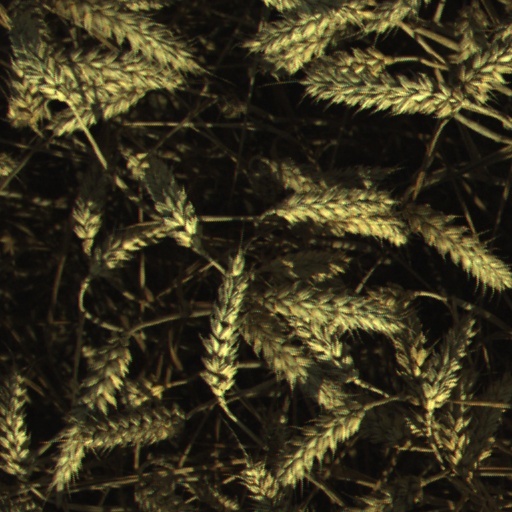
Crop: wheat